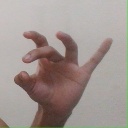
अक्षर: ओ